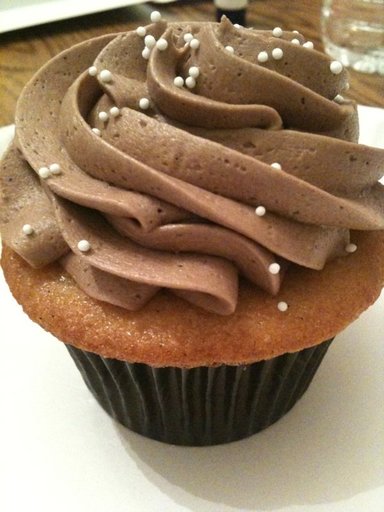
Label: cup_cakes